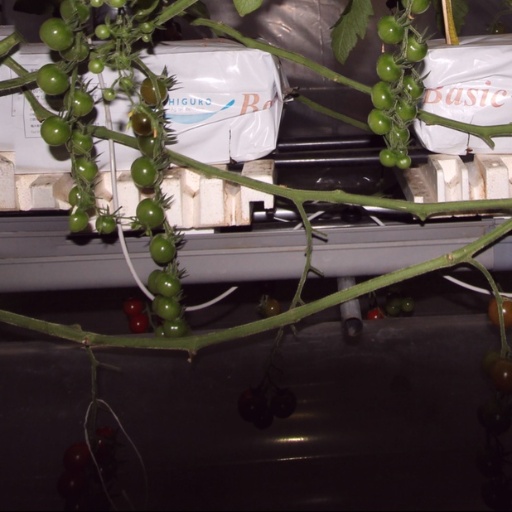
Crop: tomato